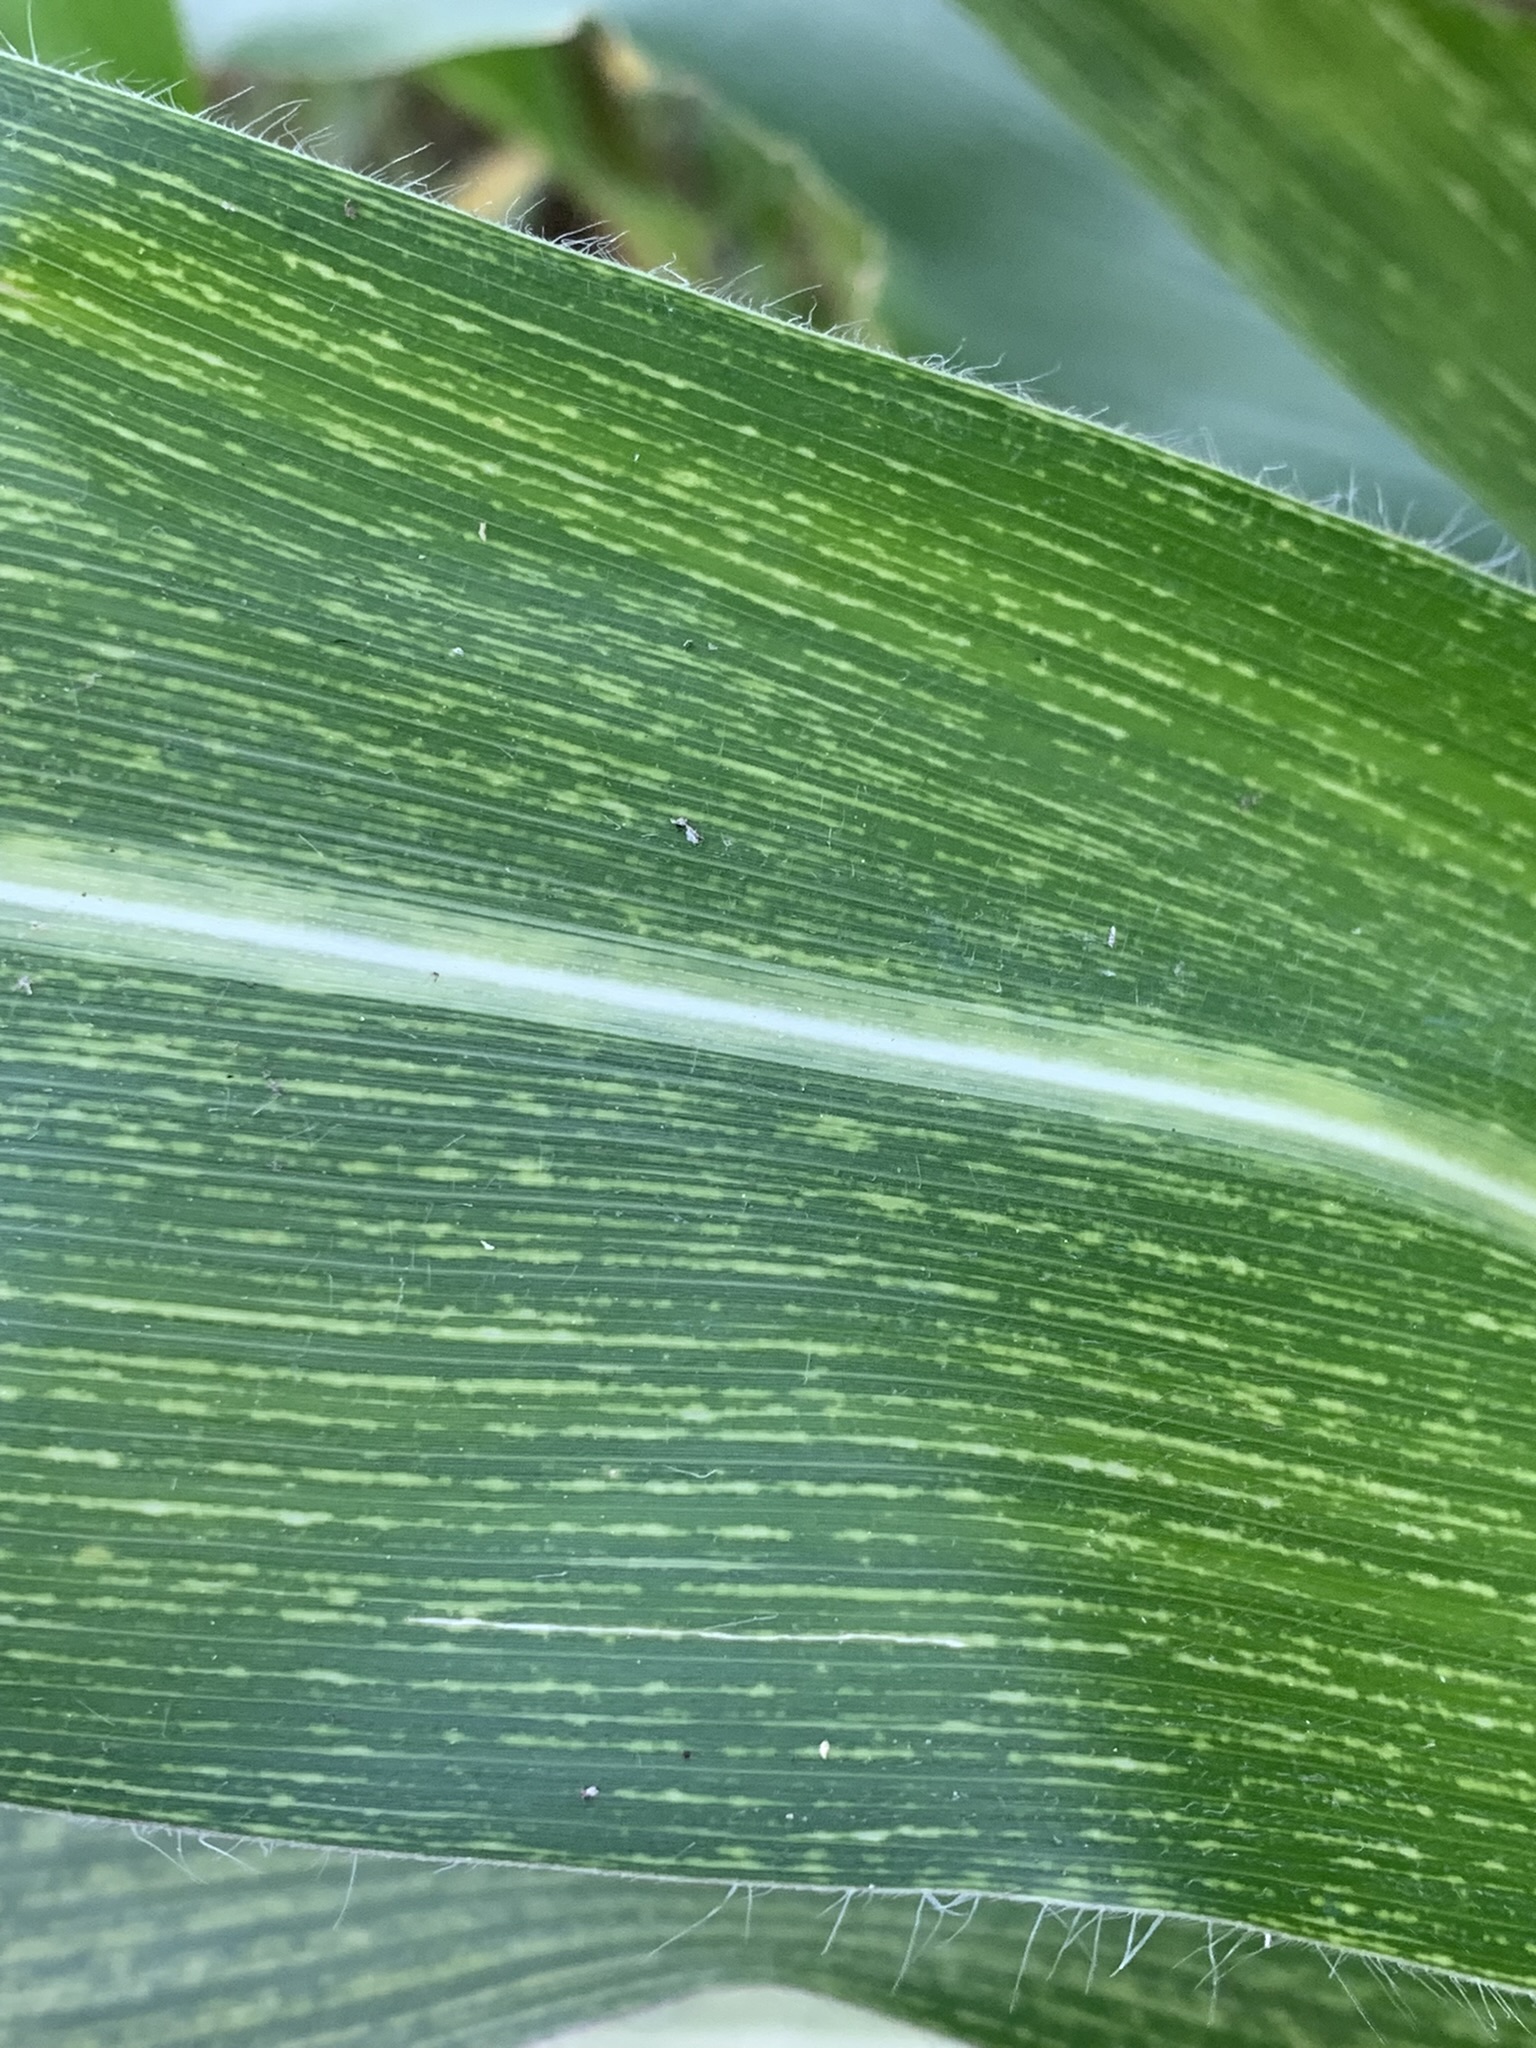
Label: MSV